John Gaimes

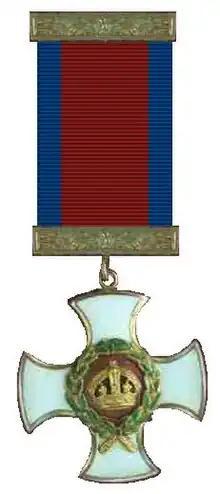

Lieutenant-Commander John Austin Gaimes, DSO, was a submarine commander for the Royal Navy. He died 20 January 1921, at the age of 33, when HMS "K5" sank with the loss of all hands during a mock battle in the Bay of Biscay.